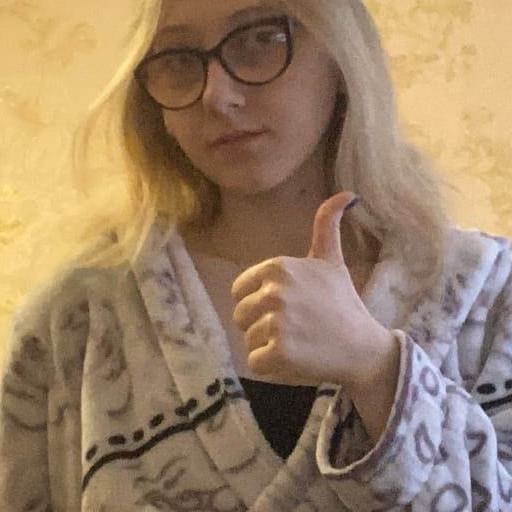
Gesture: like